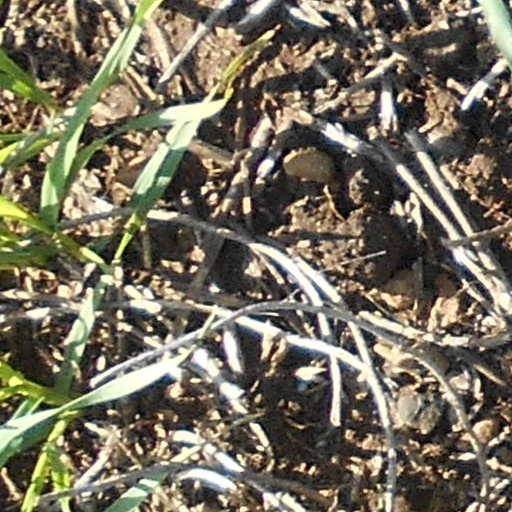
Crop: wheat